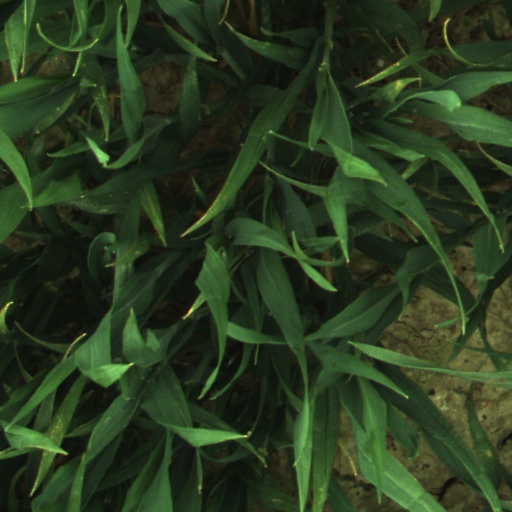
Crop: wheat